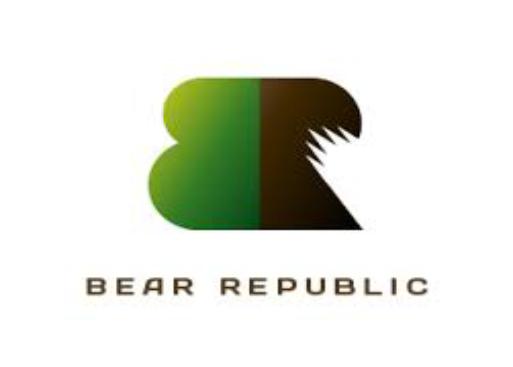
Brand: Bear Republic
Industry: Food